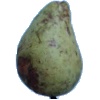
Label: pear_stone